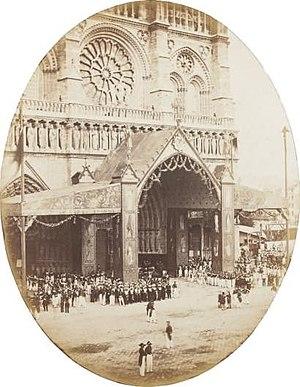
Cette page concerne l'année 1856 du calendrier grégorien.
Alphonse et Victor Plumier sont des pionniers belges de la photographie.